A Jazzed Honeymoon

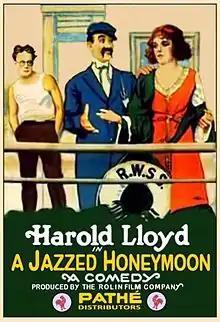
Film poster

A Jazzed Honeymoon is a 1919 American short comedy film featuring Harold Lloyd. In this eight-minute short, a newly married couple have adventures on a steamship.